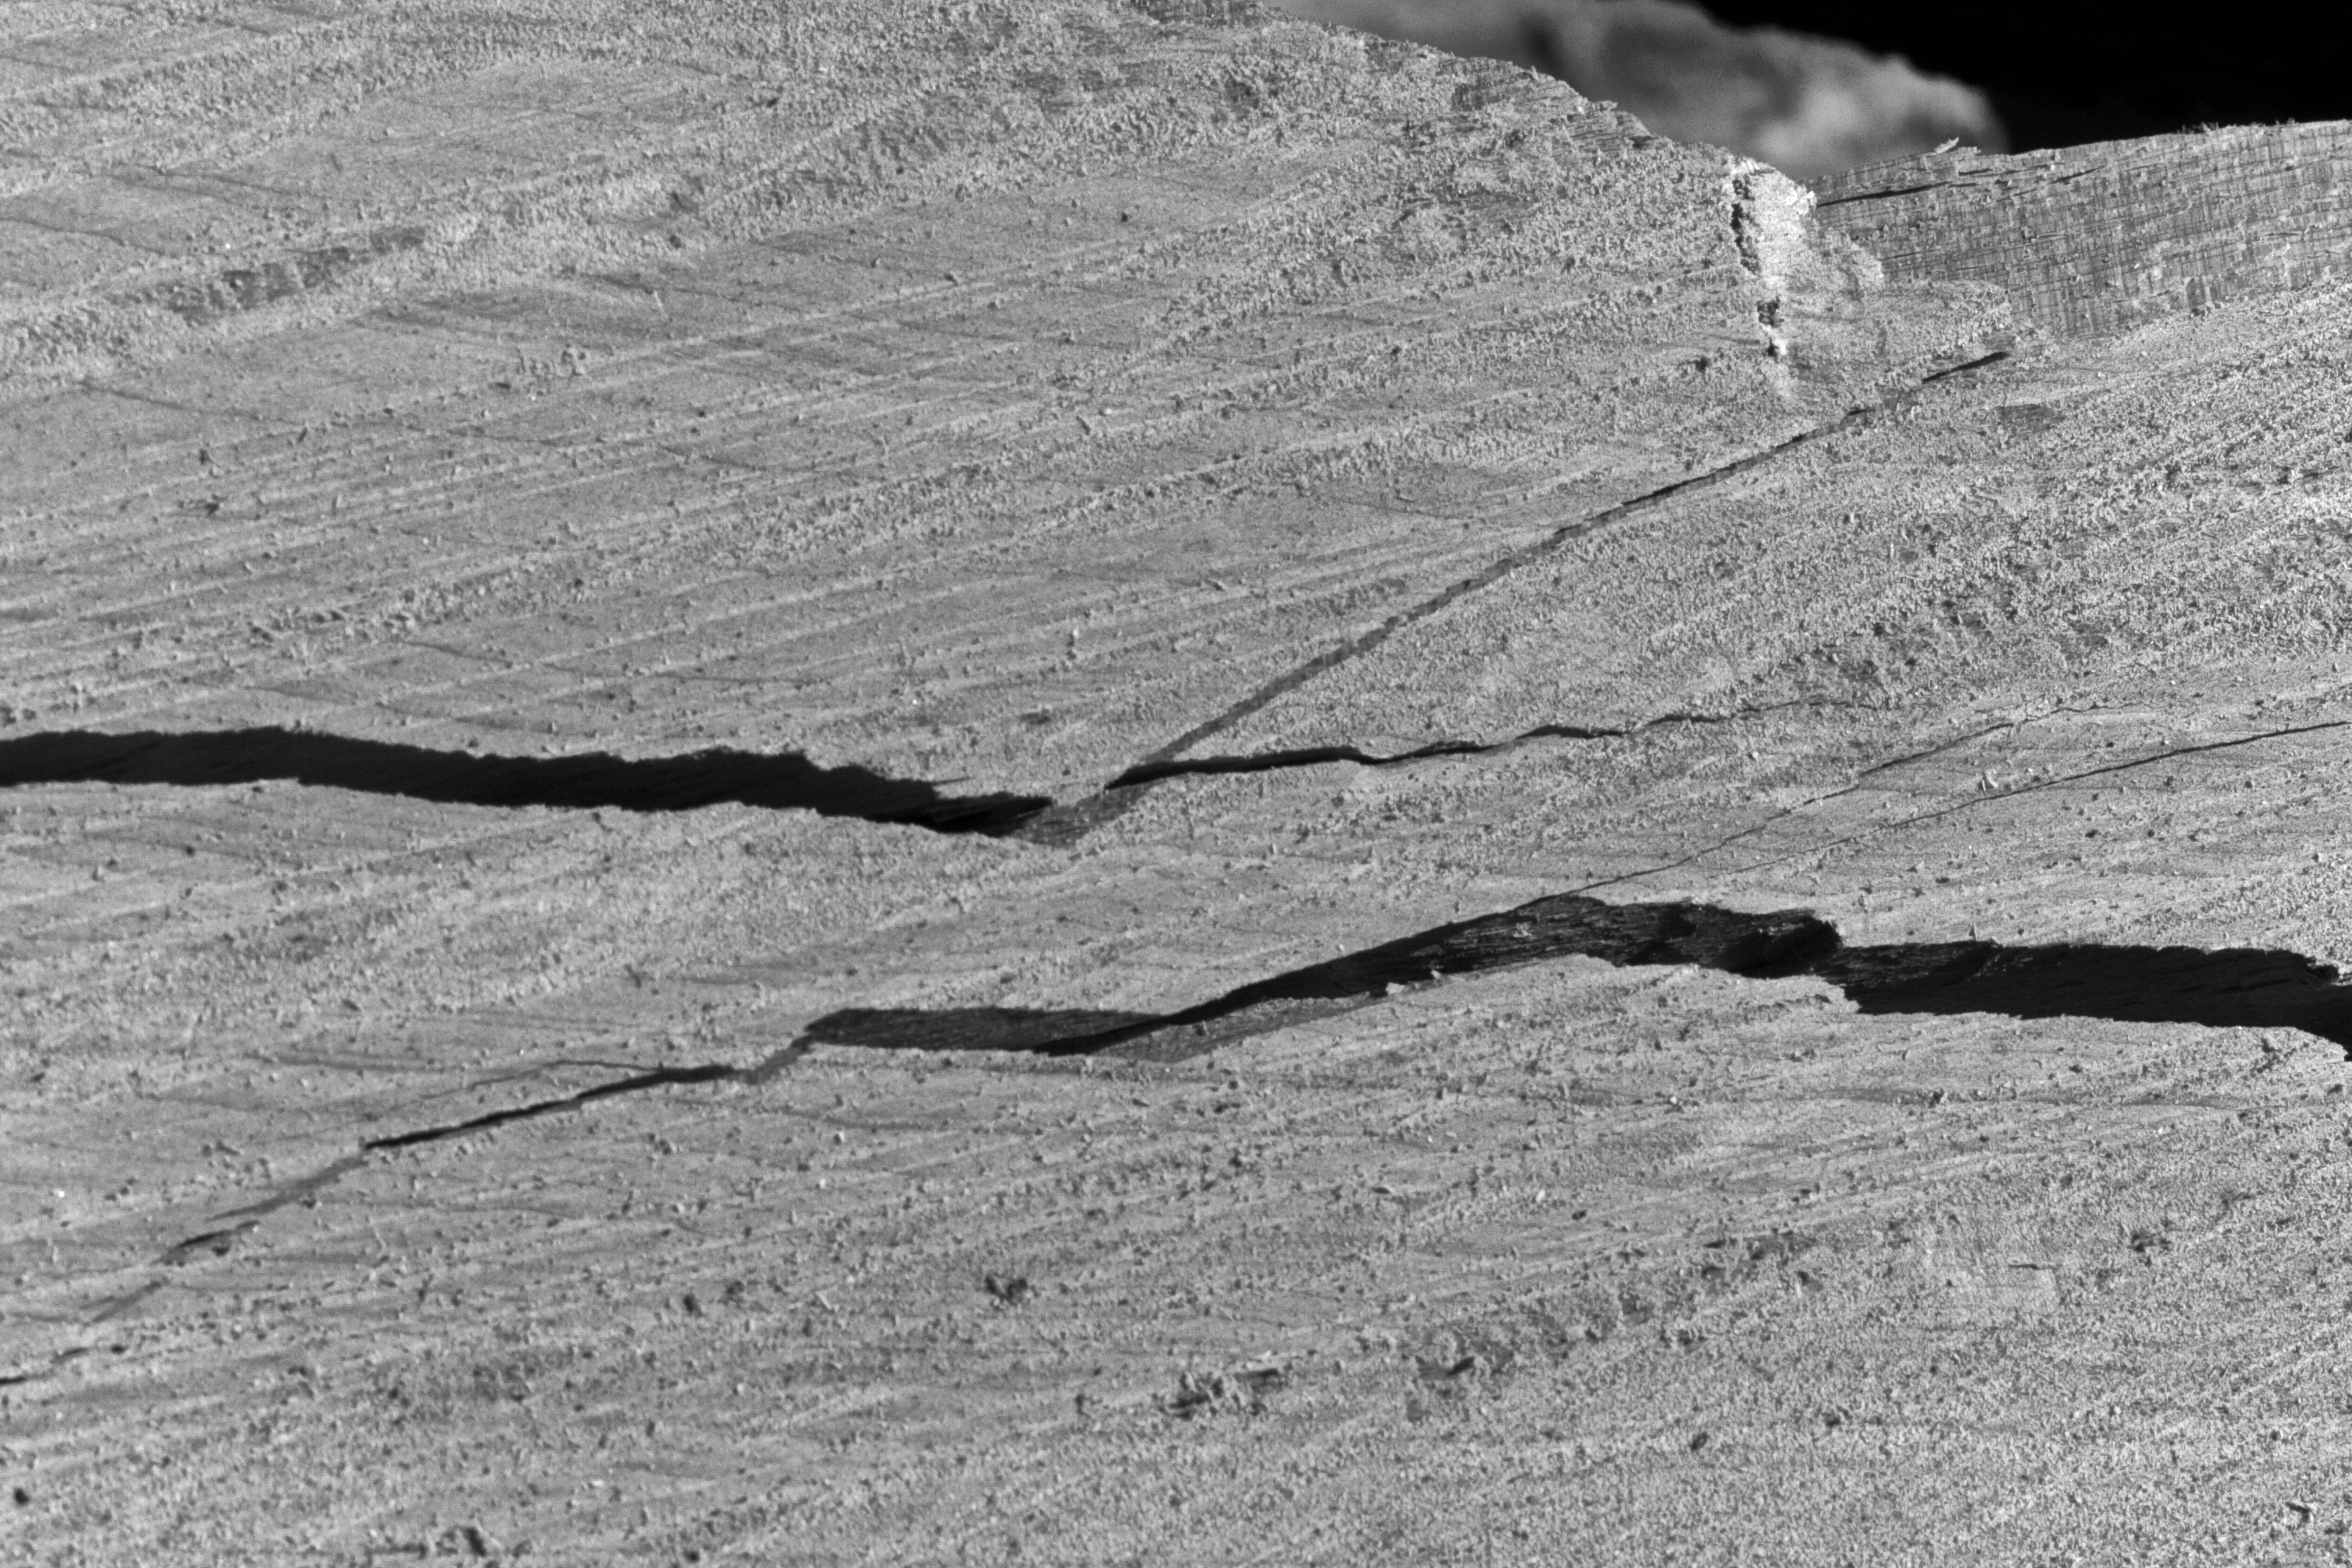
sand, rock, black and white, wood, asphalt, soil, monochrome, material, bw, geology, monochrome photography, geological phenomenon